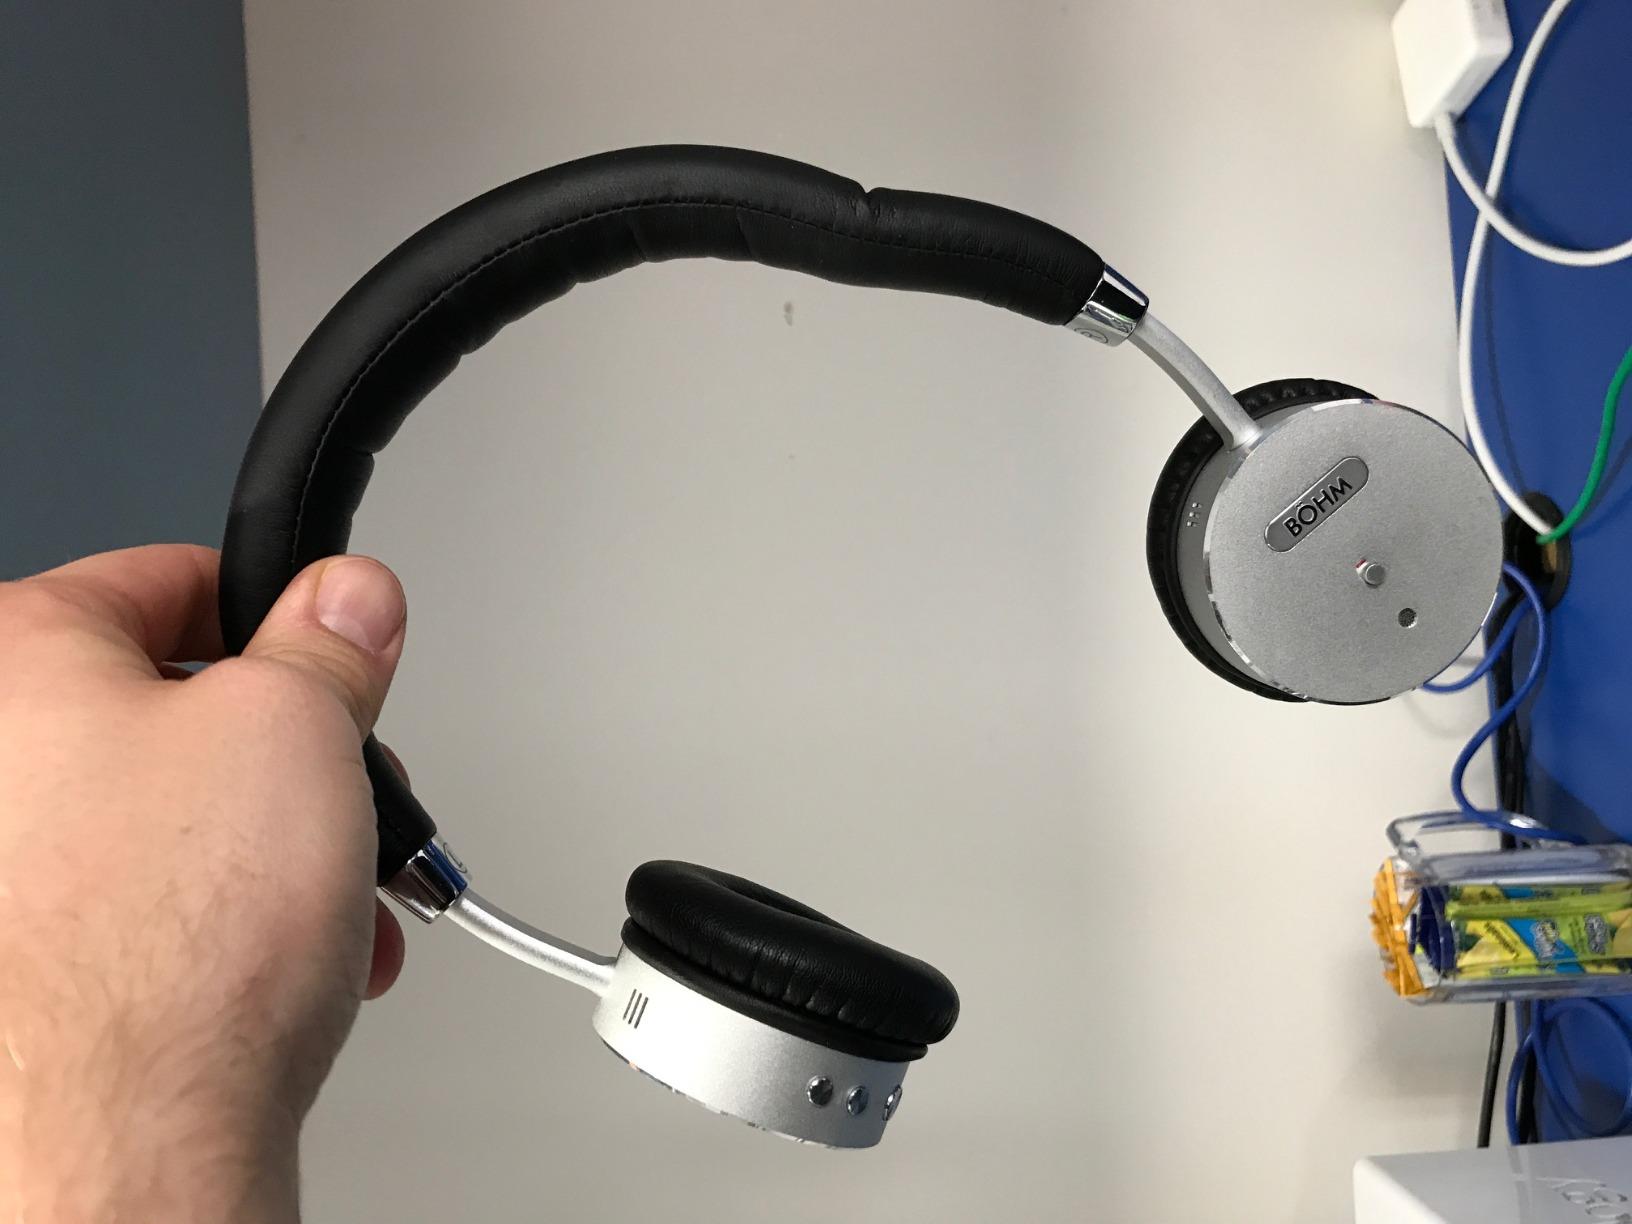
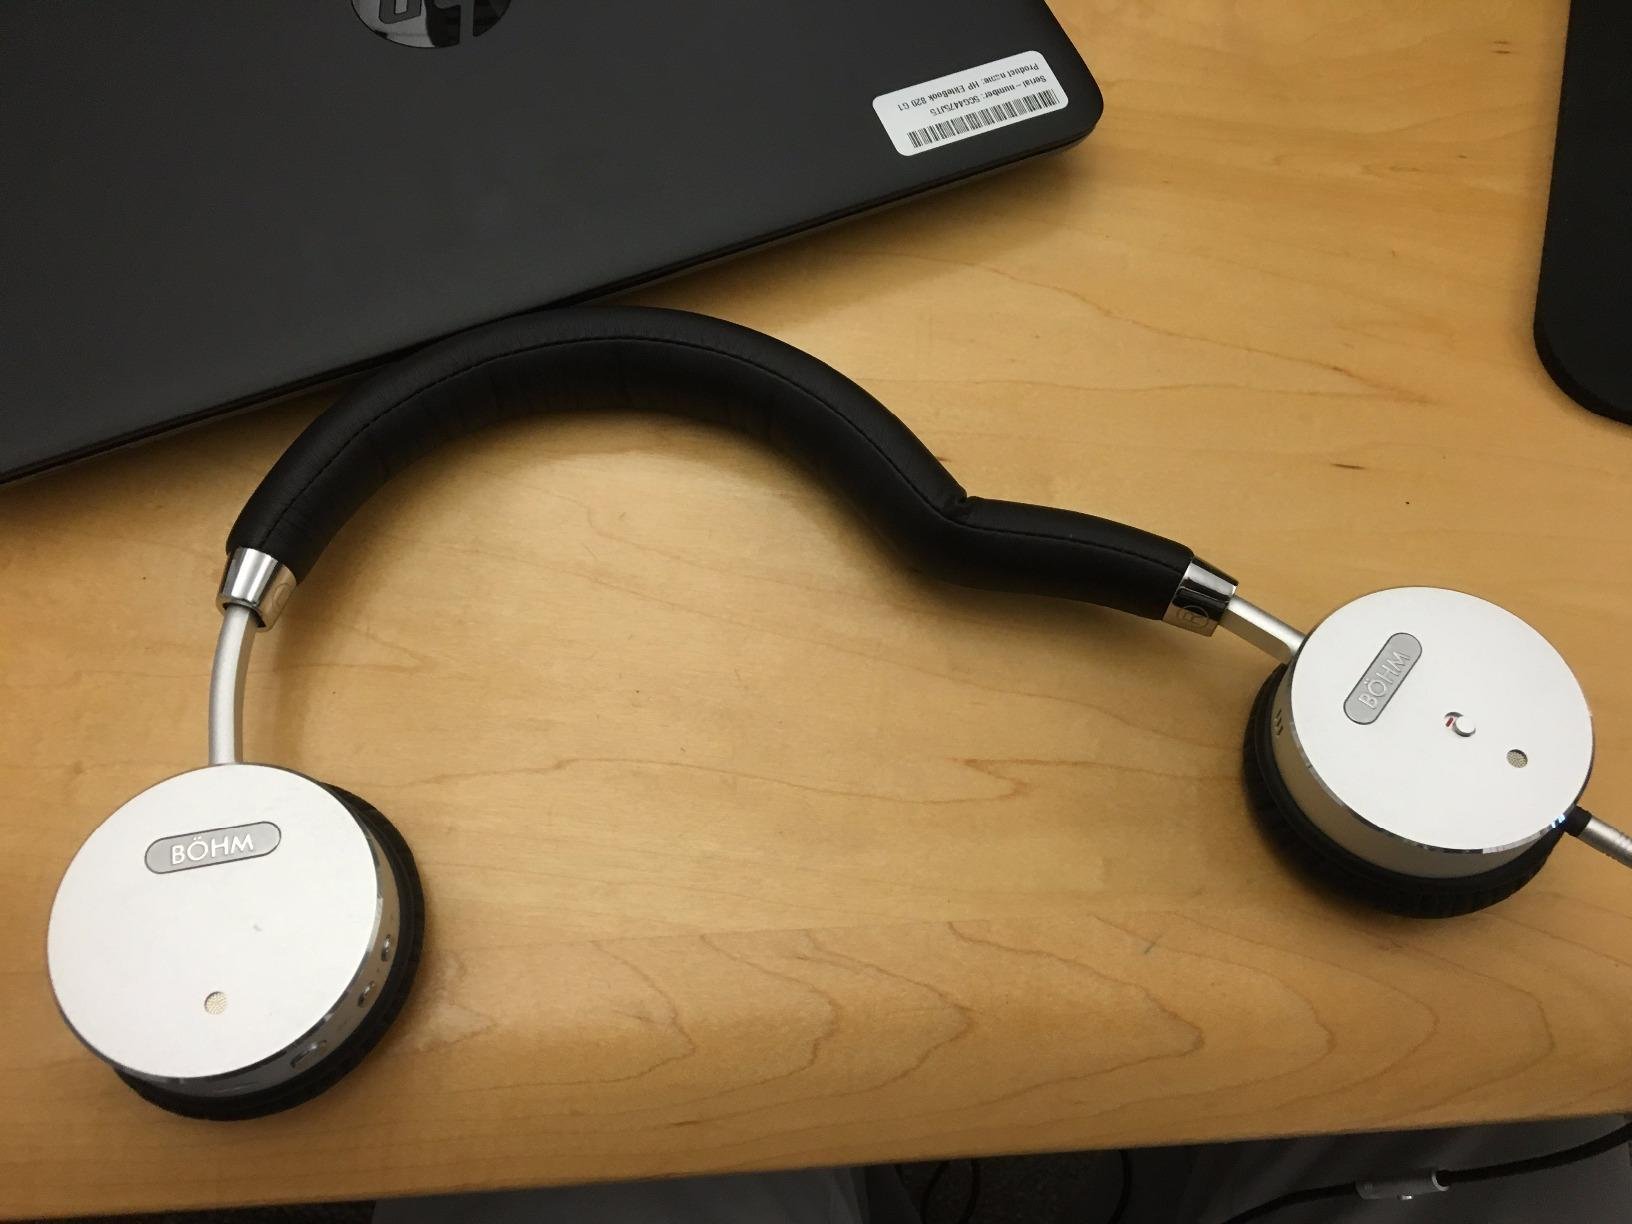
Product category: headphones
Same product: yes